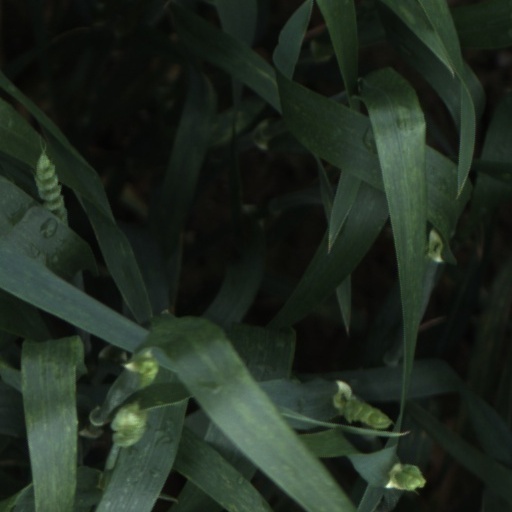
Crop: wheat